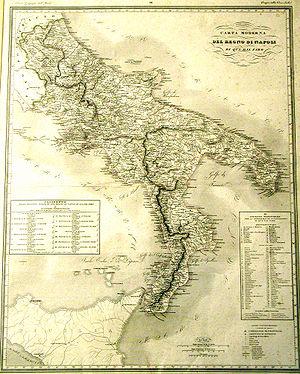
La République parthénopéenne ou napolitaine est une république sœur de la République française. Elle est proclamée le 21 janvier 1799 à Naples par les troupes françaises commandées par le général Championnet, qui s'est rendu maître de la ville gouvernée jusque-là par le roi Ferdinand IV. Le monarque prend la fuite sur un navire britannique, mais parvient à recouvrer son trône cinq mois plus tard, mettant fin à l'éphémère république le 24 juin.
Un giustizierato fait référence à un type de subdivision du pays qui a été utilisé par plusieurs anciens États italiens dans la période médiévale.